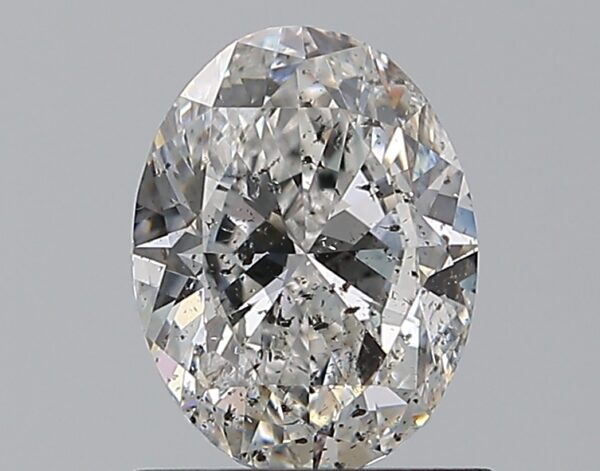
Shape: oval
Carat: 1
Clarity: SI2
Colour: F
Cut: GD
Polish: VG
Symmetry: VG
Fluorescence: N
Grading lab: IGI
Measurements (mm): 7.43 x 5.61 x 3.45